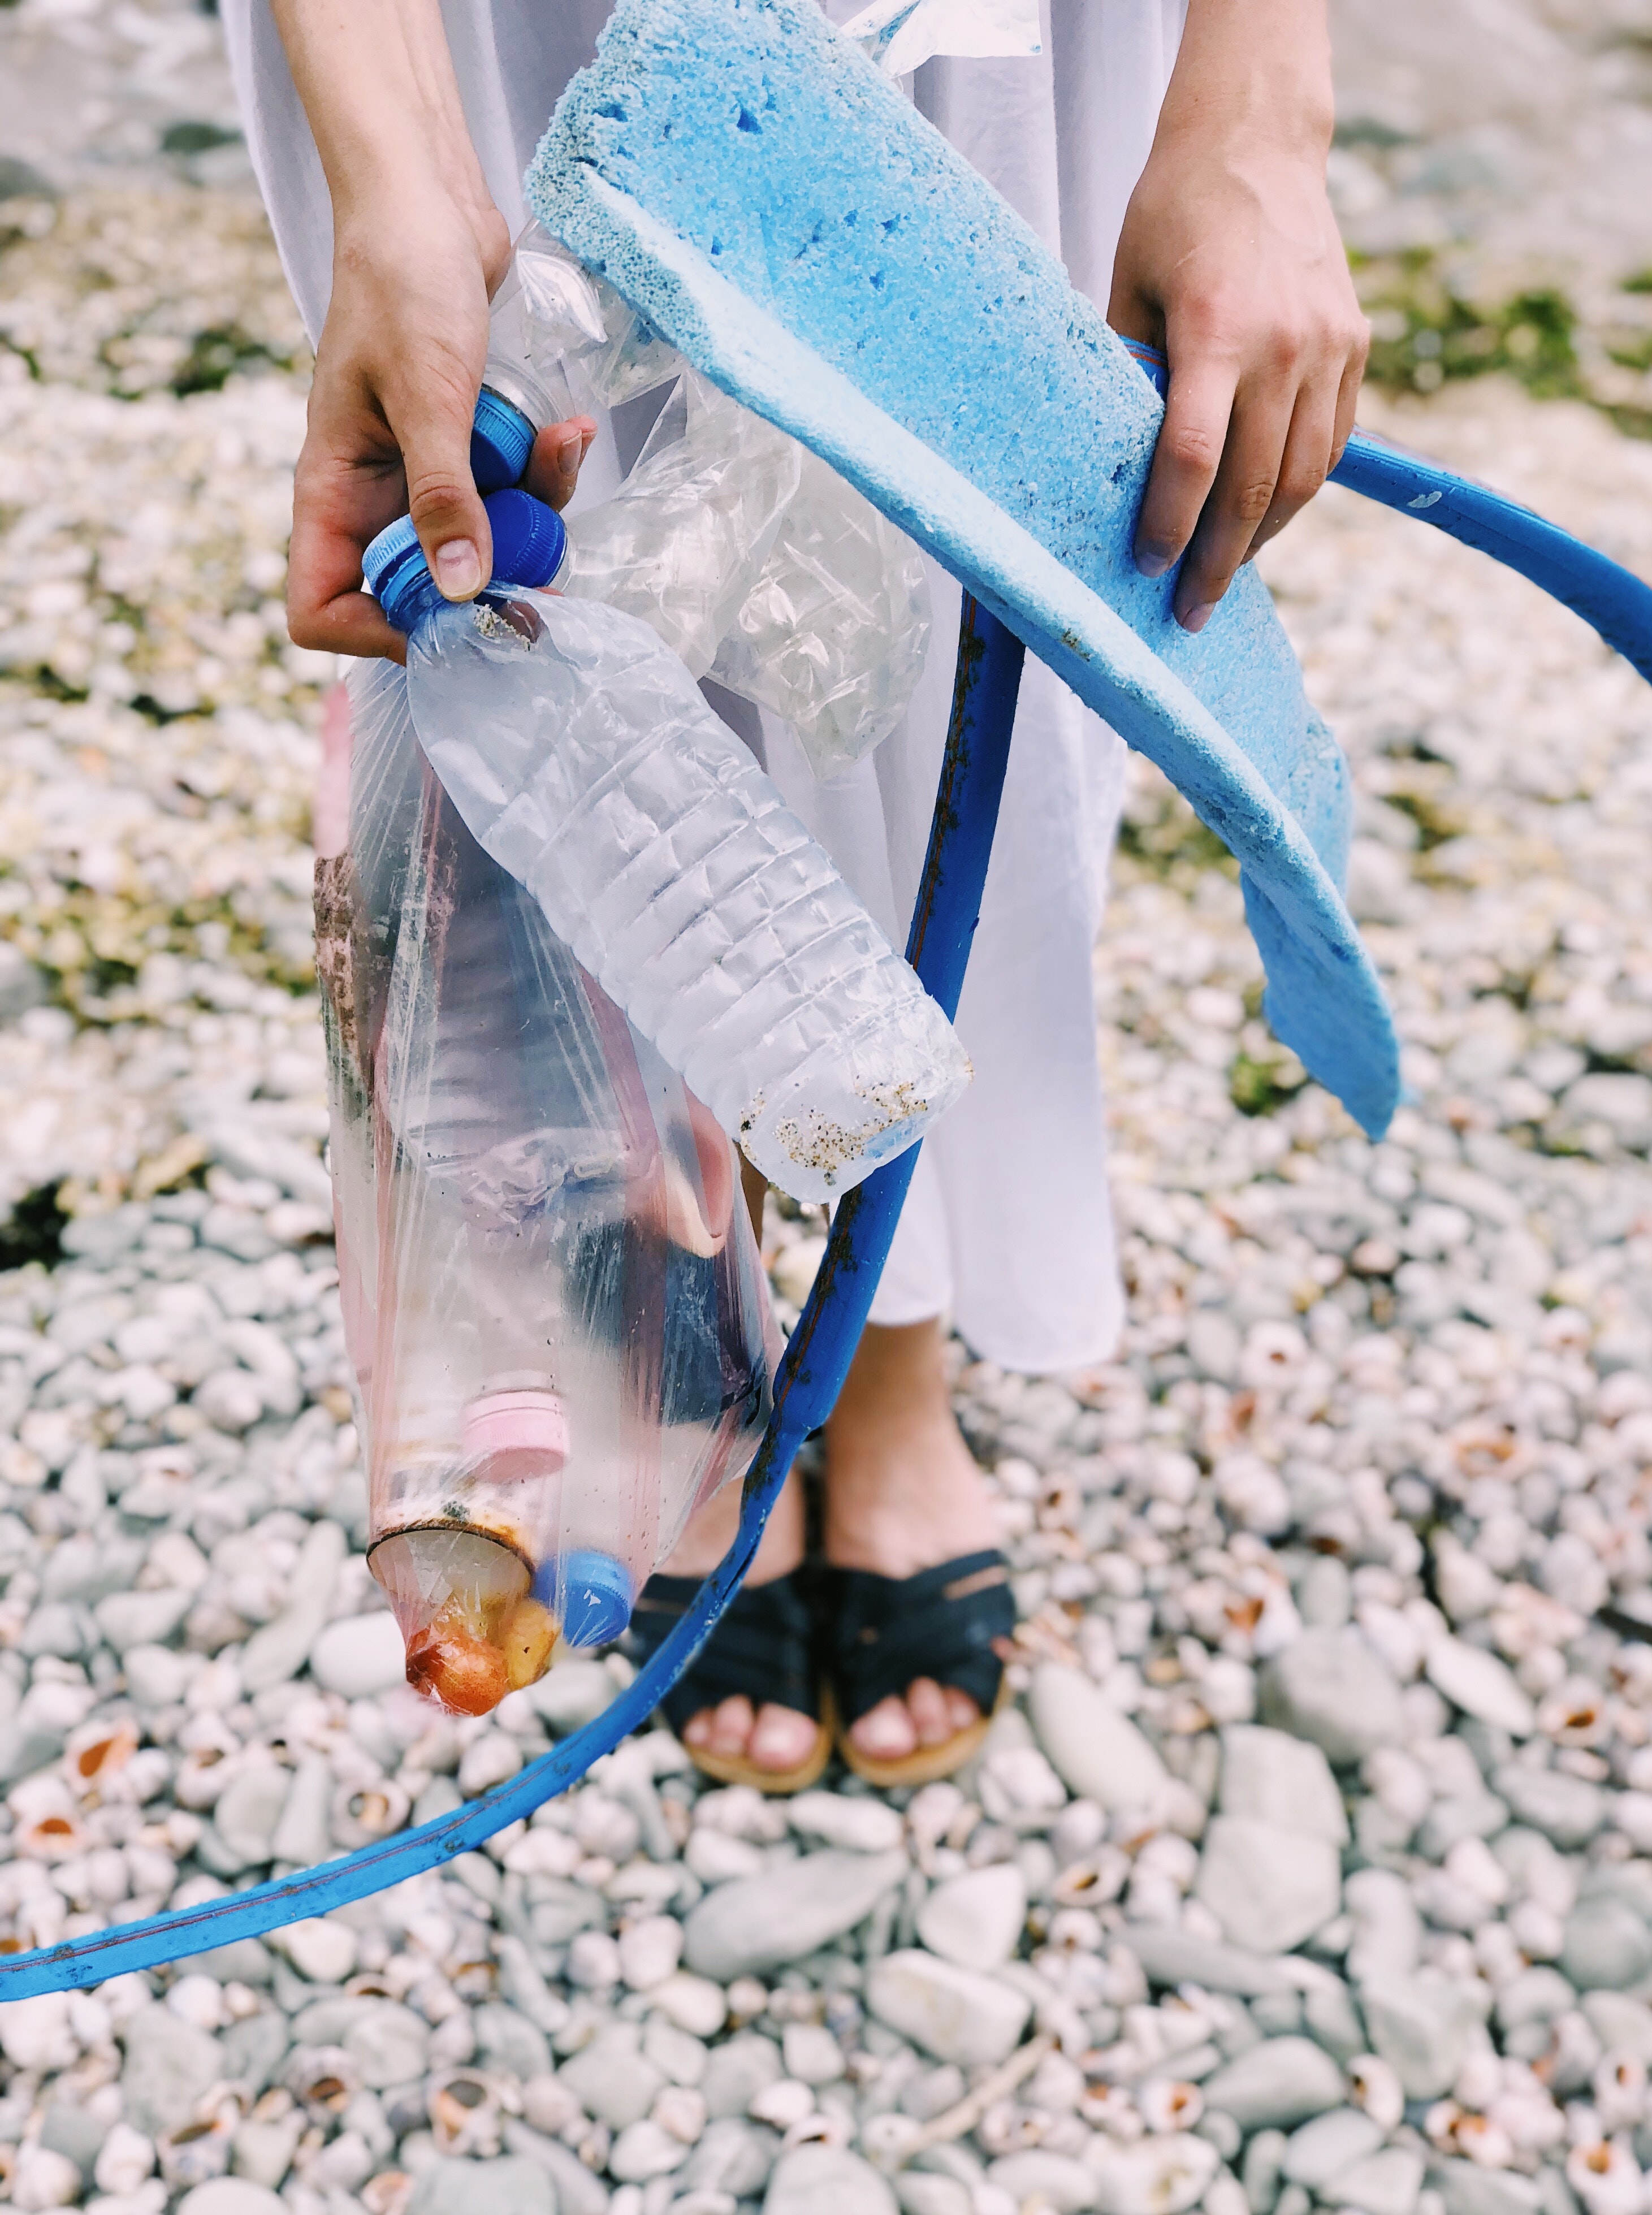
water, vacation, fun, shoe, recreation